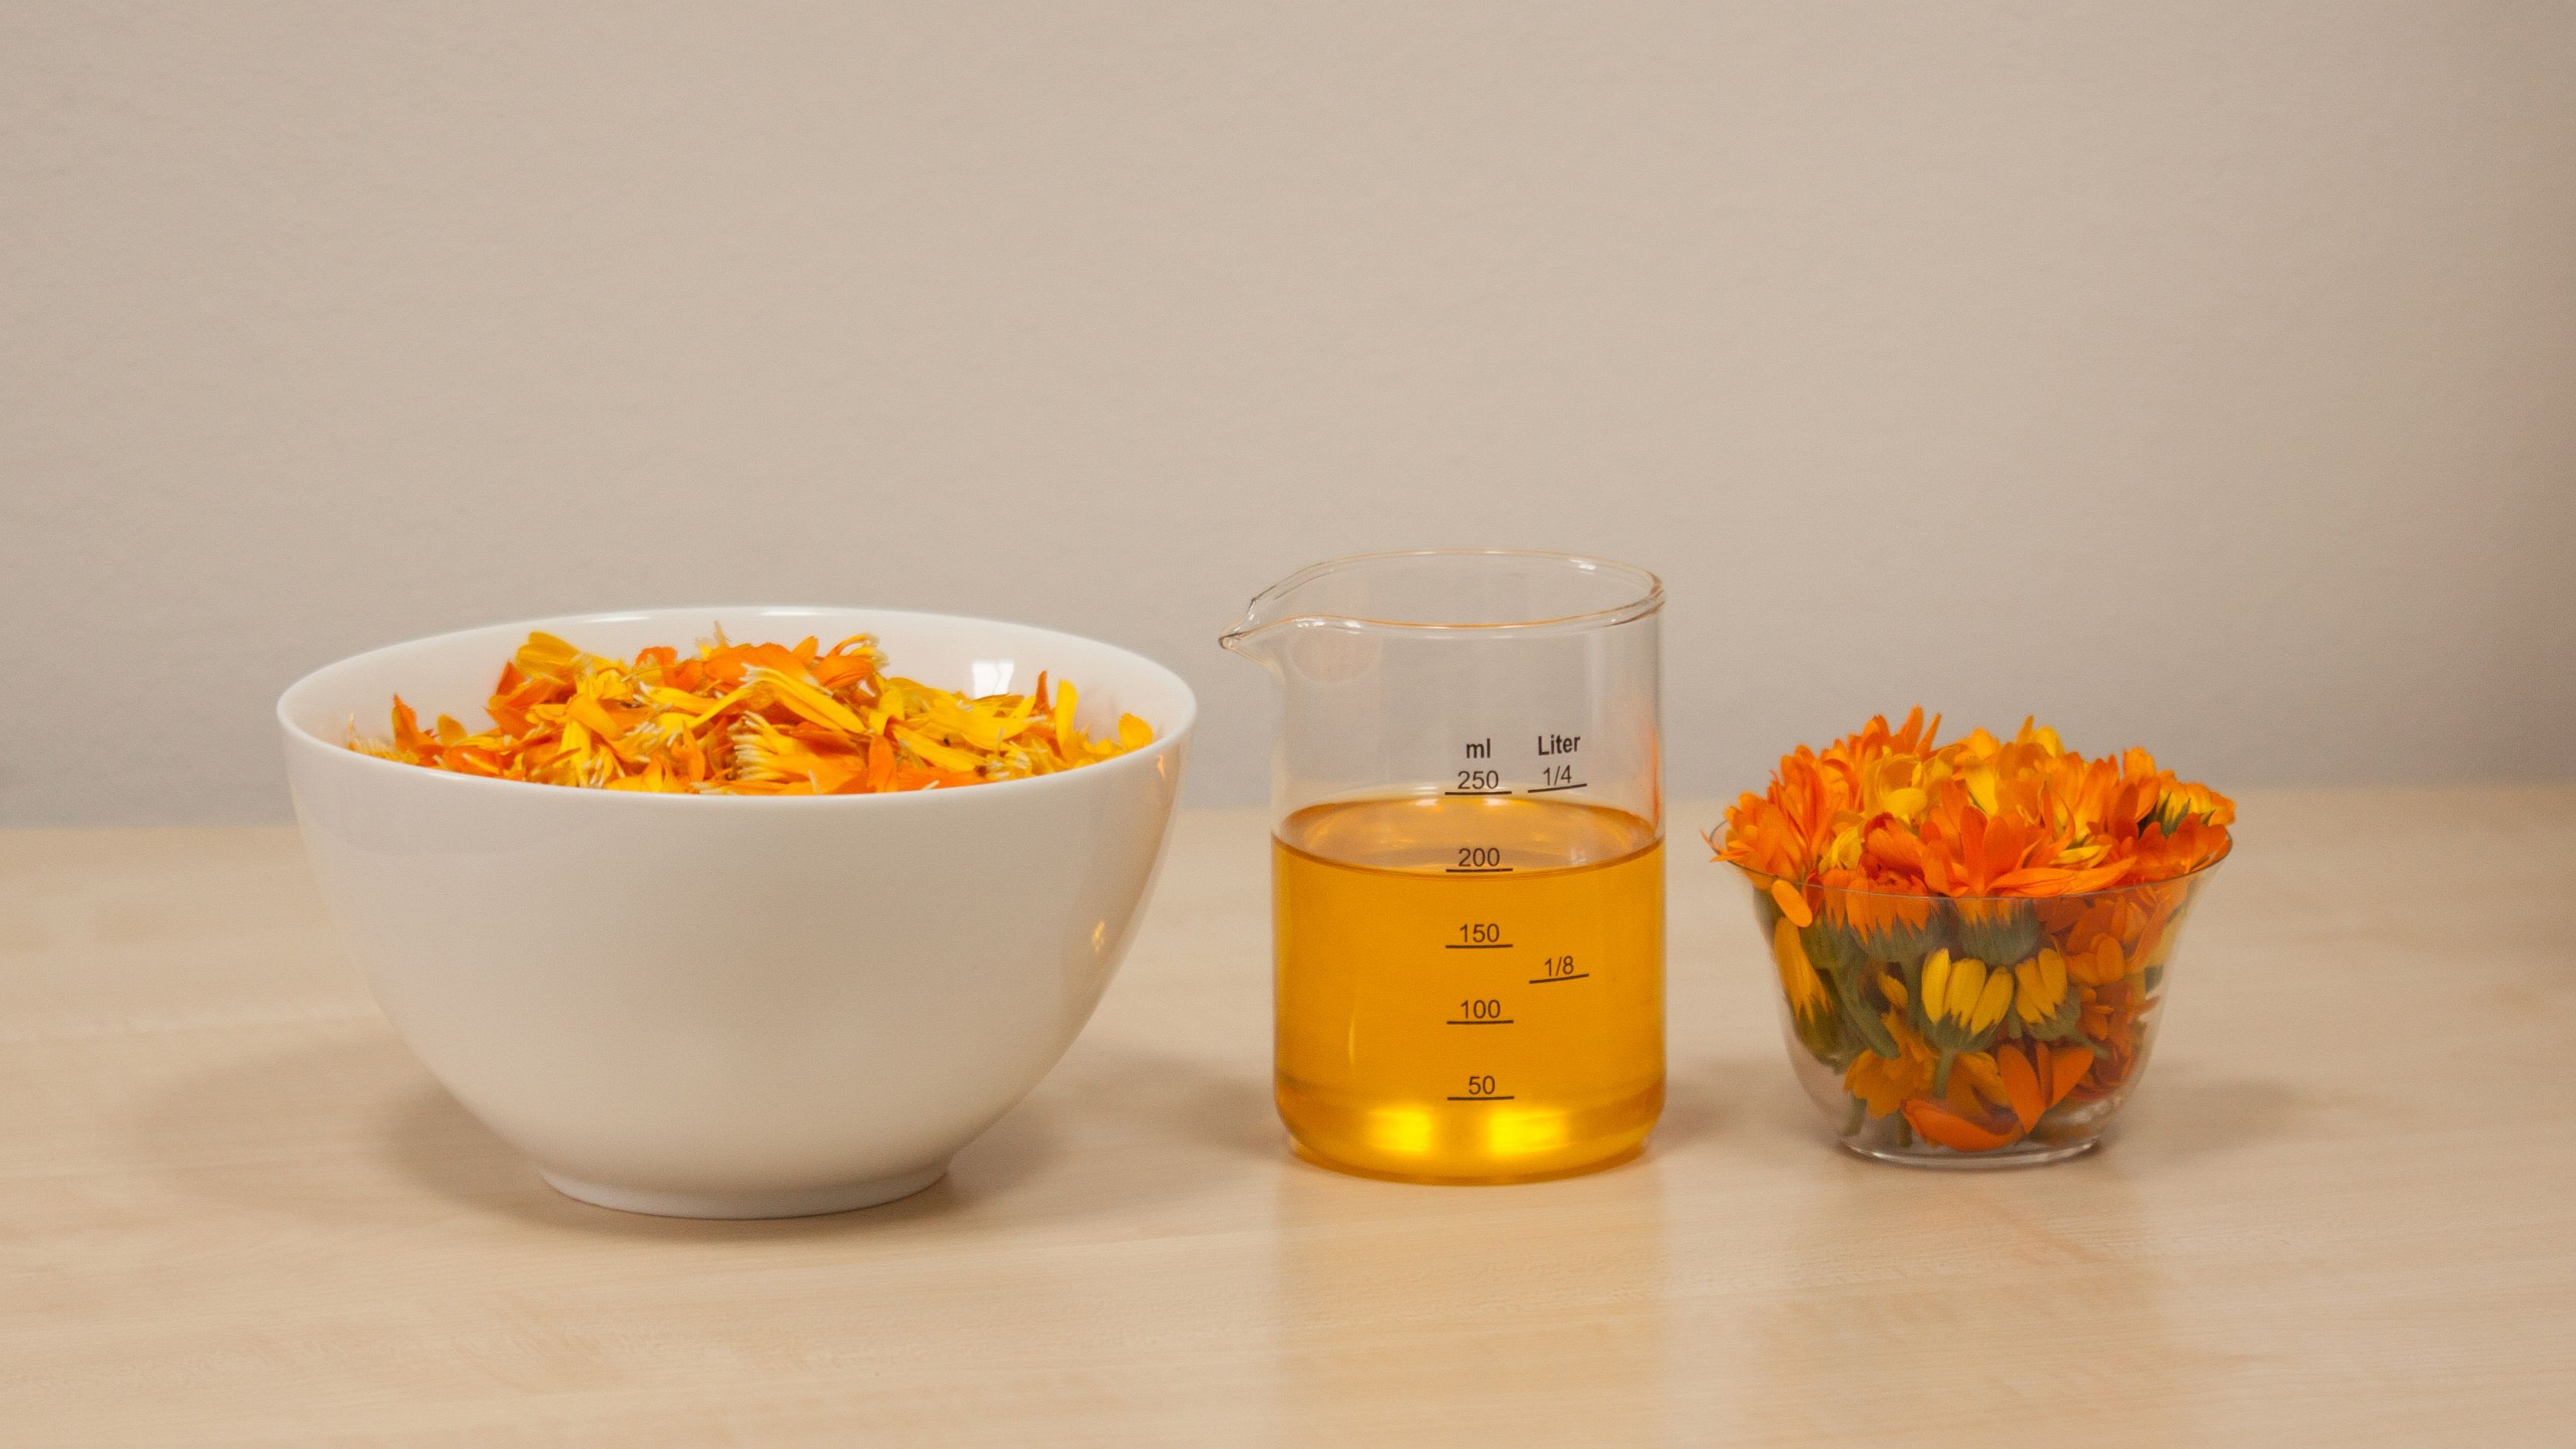
cup, orange, meal, food, produce, ceramic, yellow, lighting, product, diy, flowerpot, calendula officinalis, jojoba oil, infused oil, macerated oil, diy skin care, calendula petals